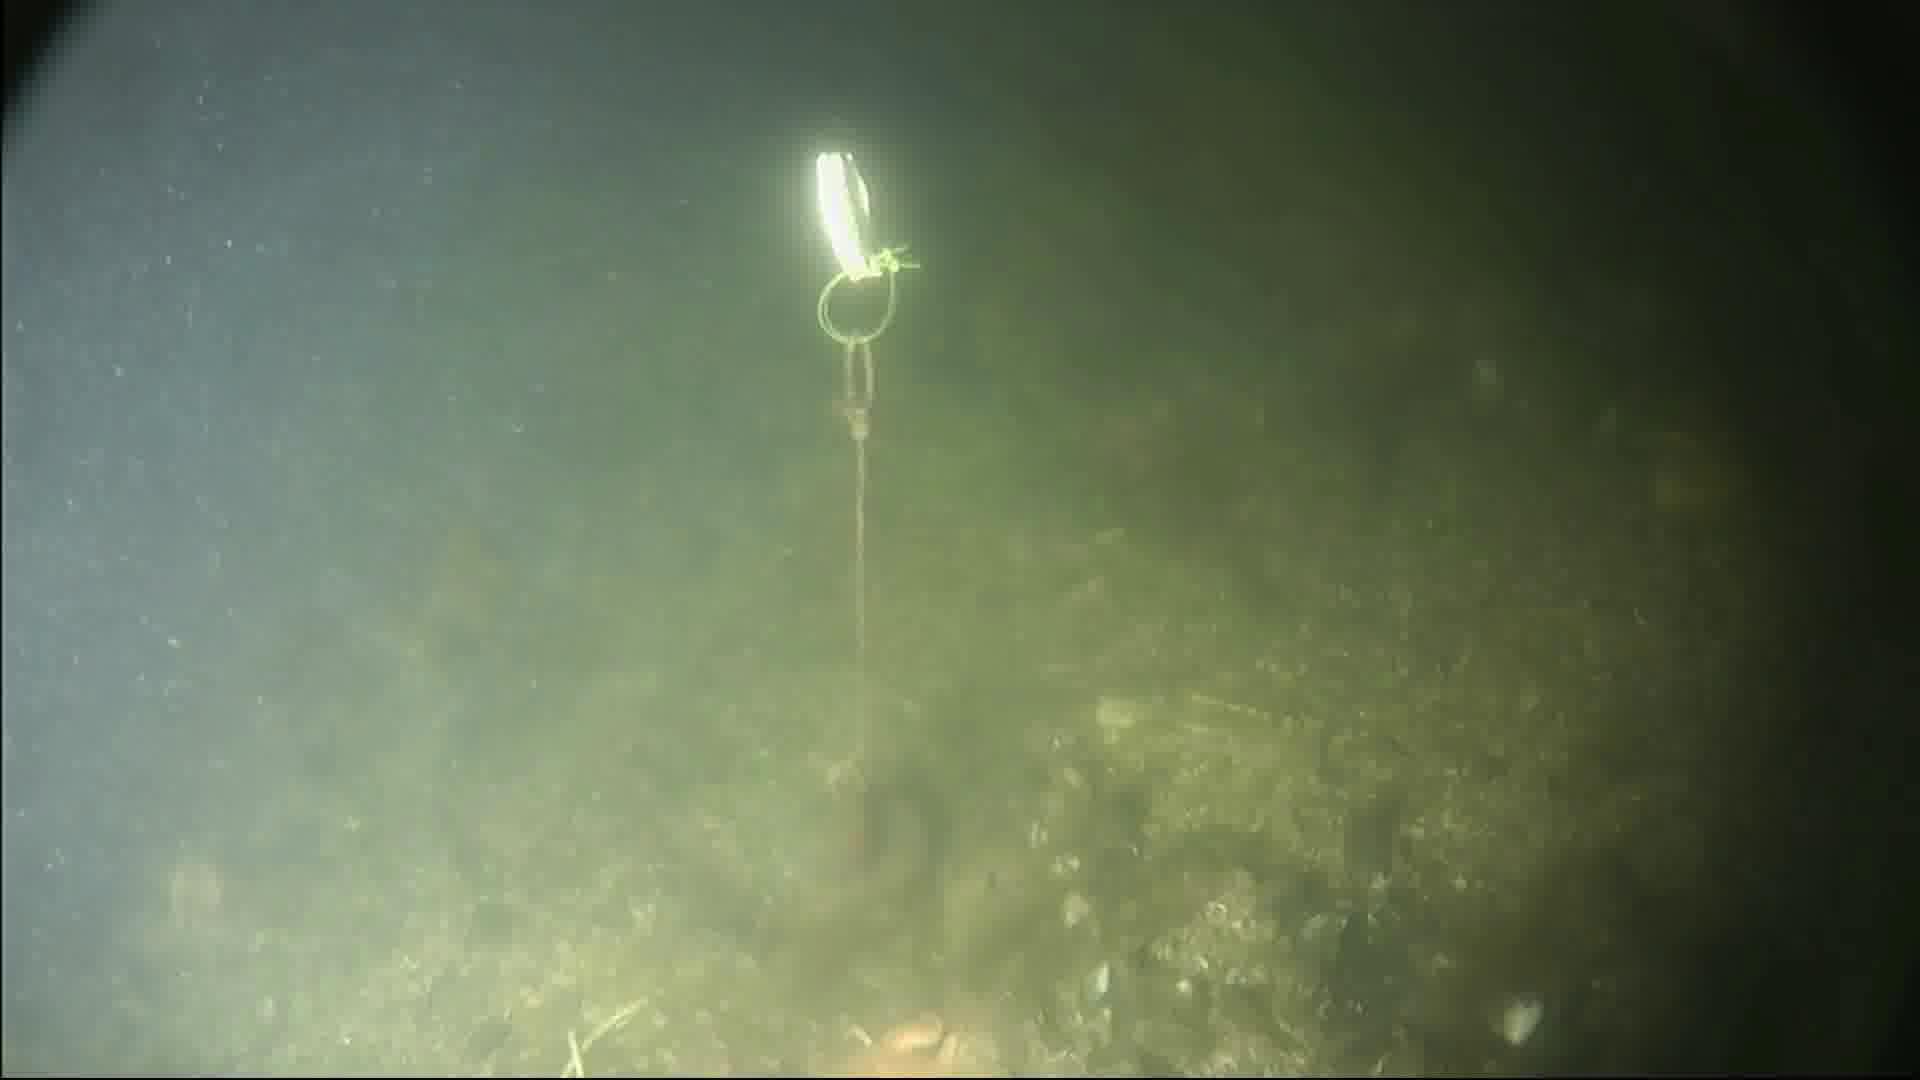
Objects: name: crab
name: starfish